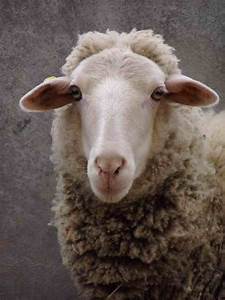
Label: sheep